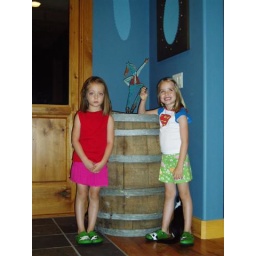
brooke remy in green cow shoes (Small)